Naturism

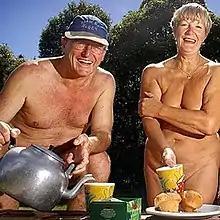
A publicity photo showing a North American naturist couple making tea

Australia's first naturist club was founded in Sydney in 1931 by the French-born anarchist and pacifist Kleber Claux. In 1975, the southern half of Maslin Beach, south of Adelaide, was declared Australia's first official nude beach. The beach is almost long, so the area reserved for nude bathing is away from other beach users.